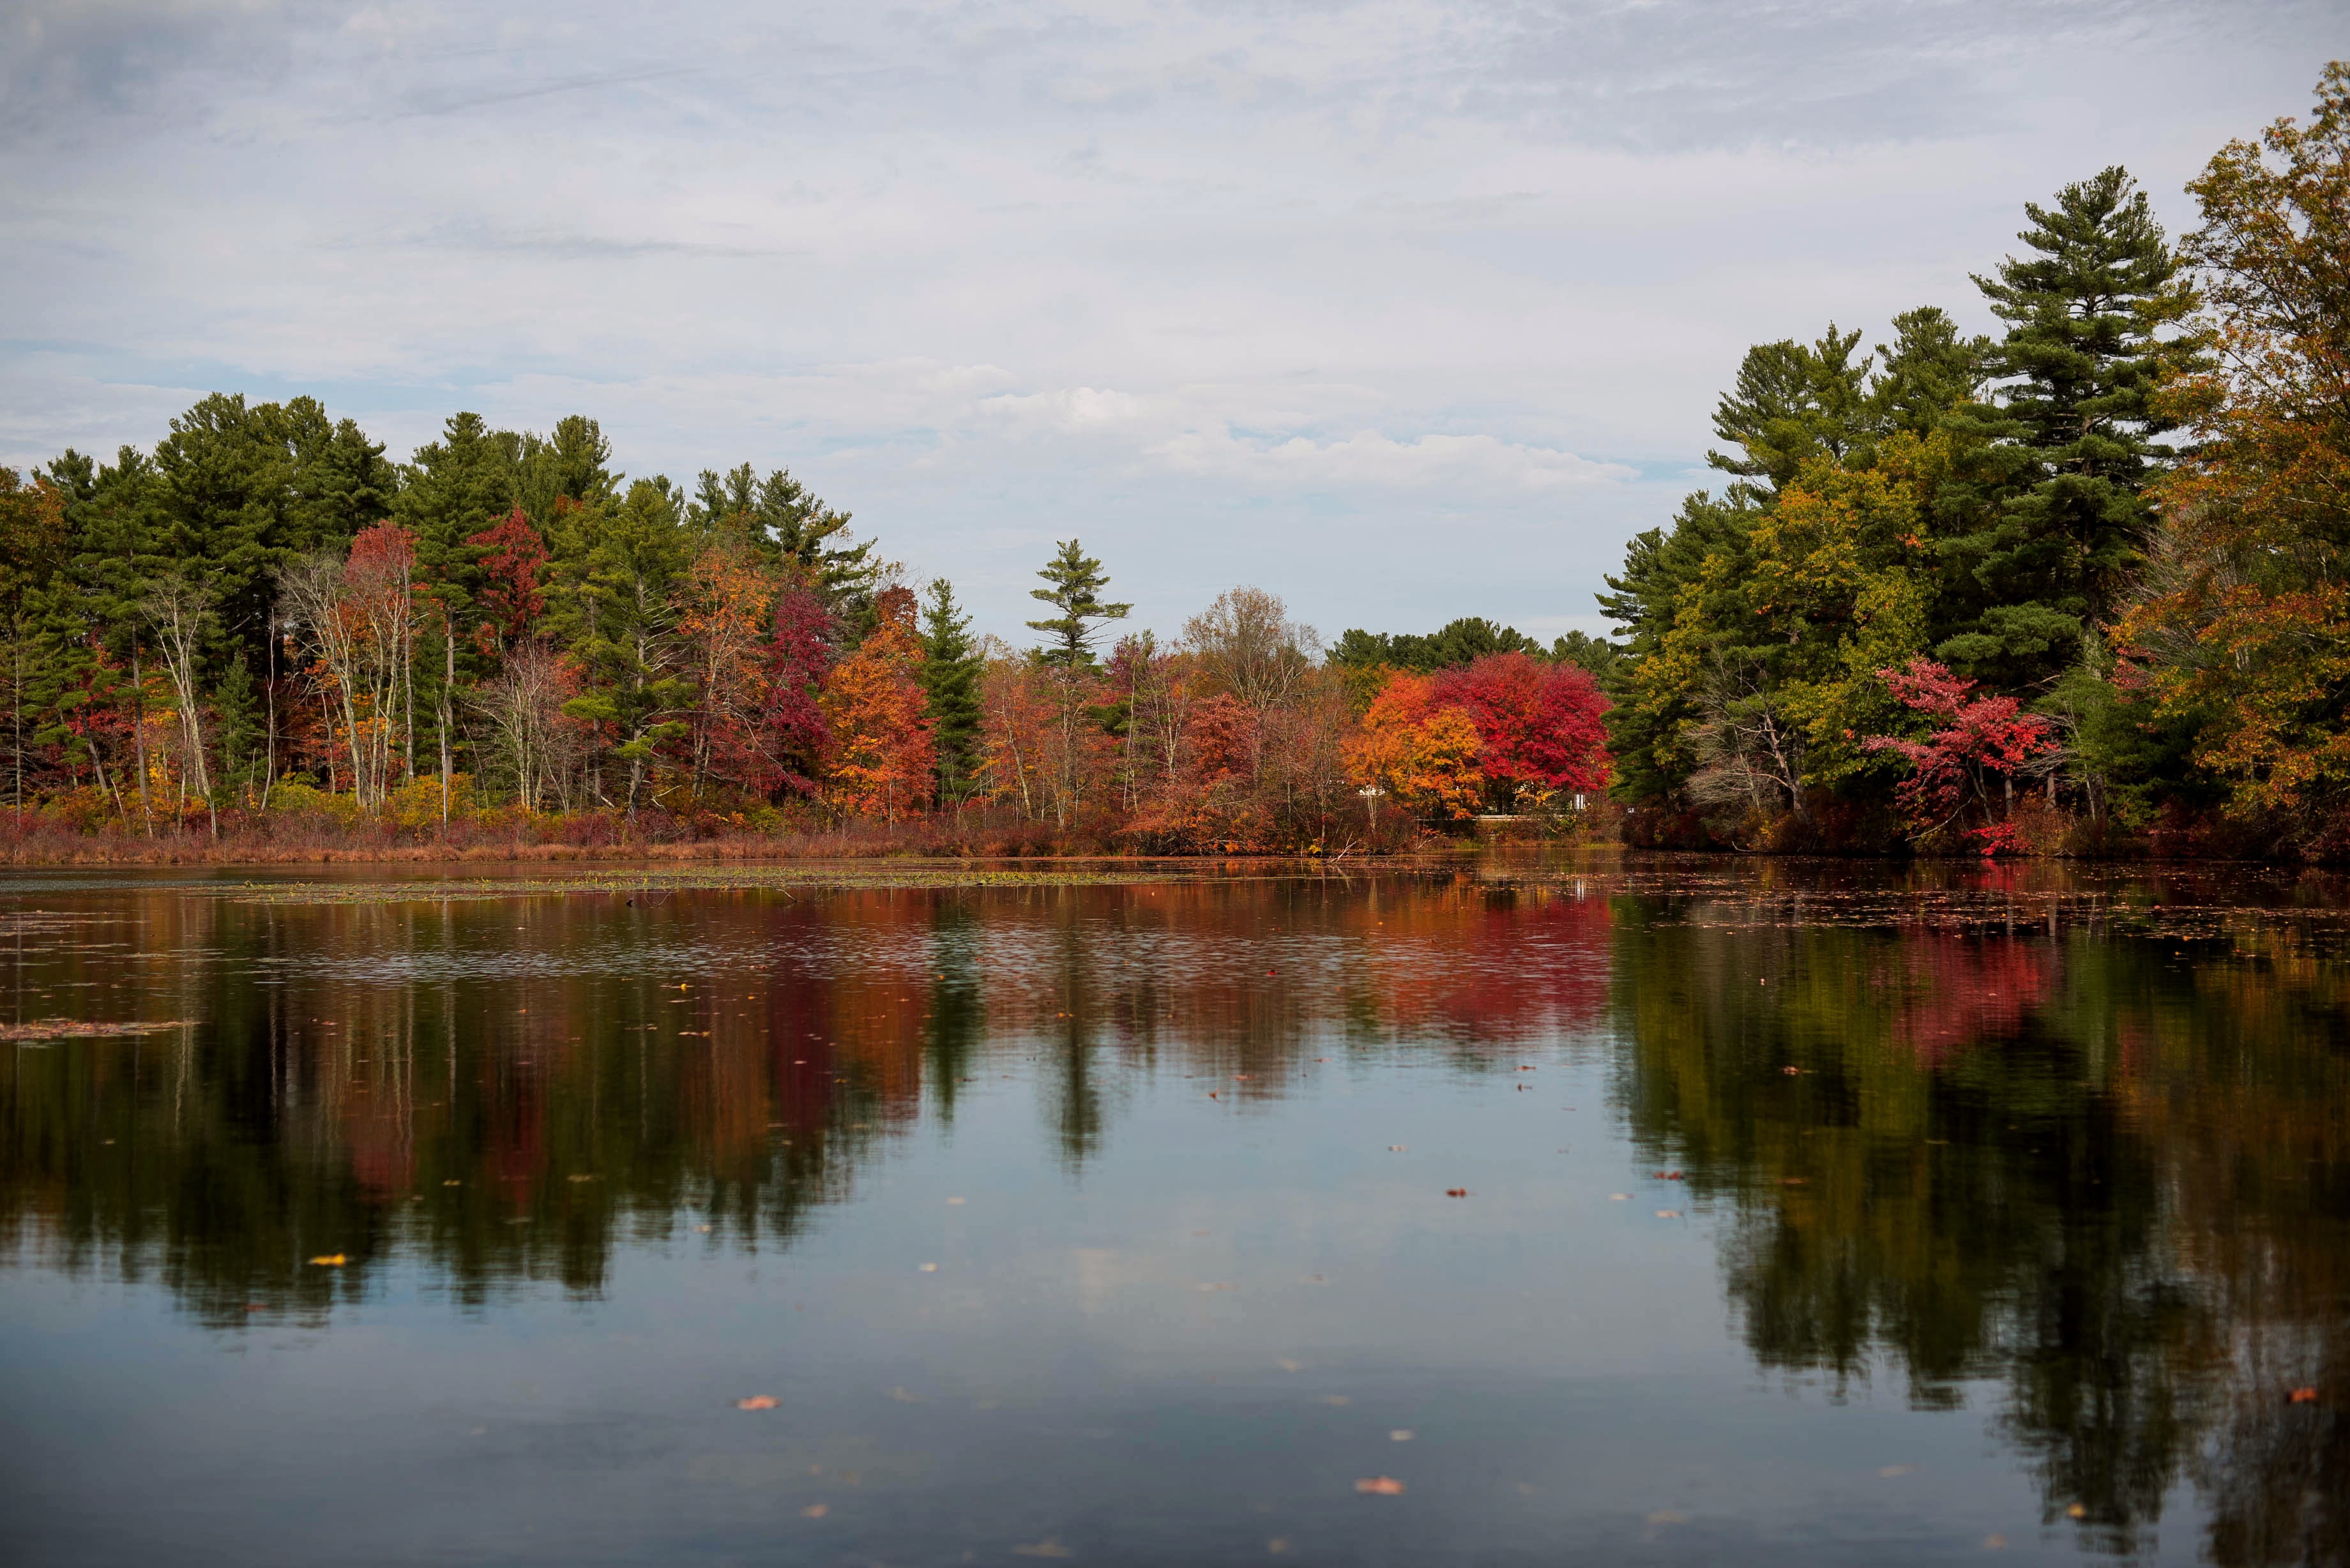
landscape, tree, water, nature, plant, morning, leaf, flower, lake, river, pond, reflection, autumn, park, season, waterway, body of water, woody plant